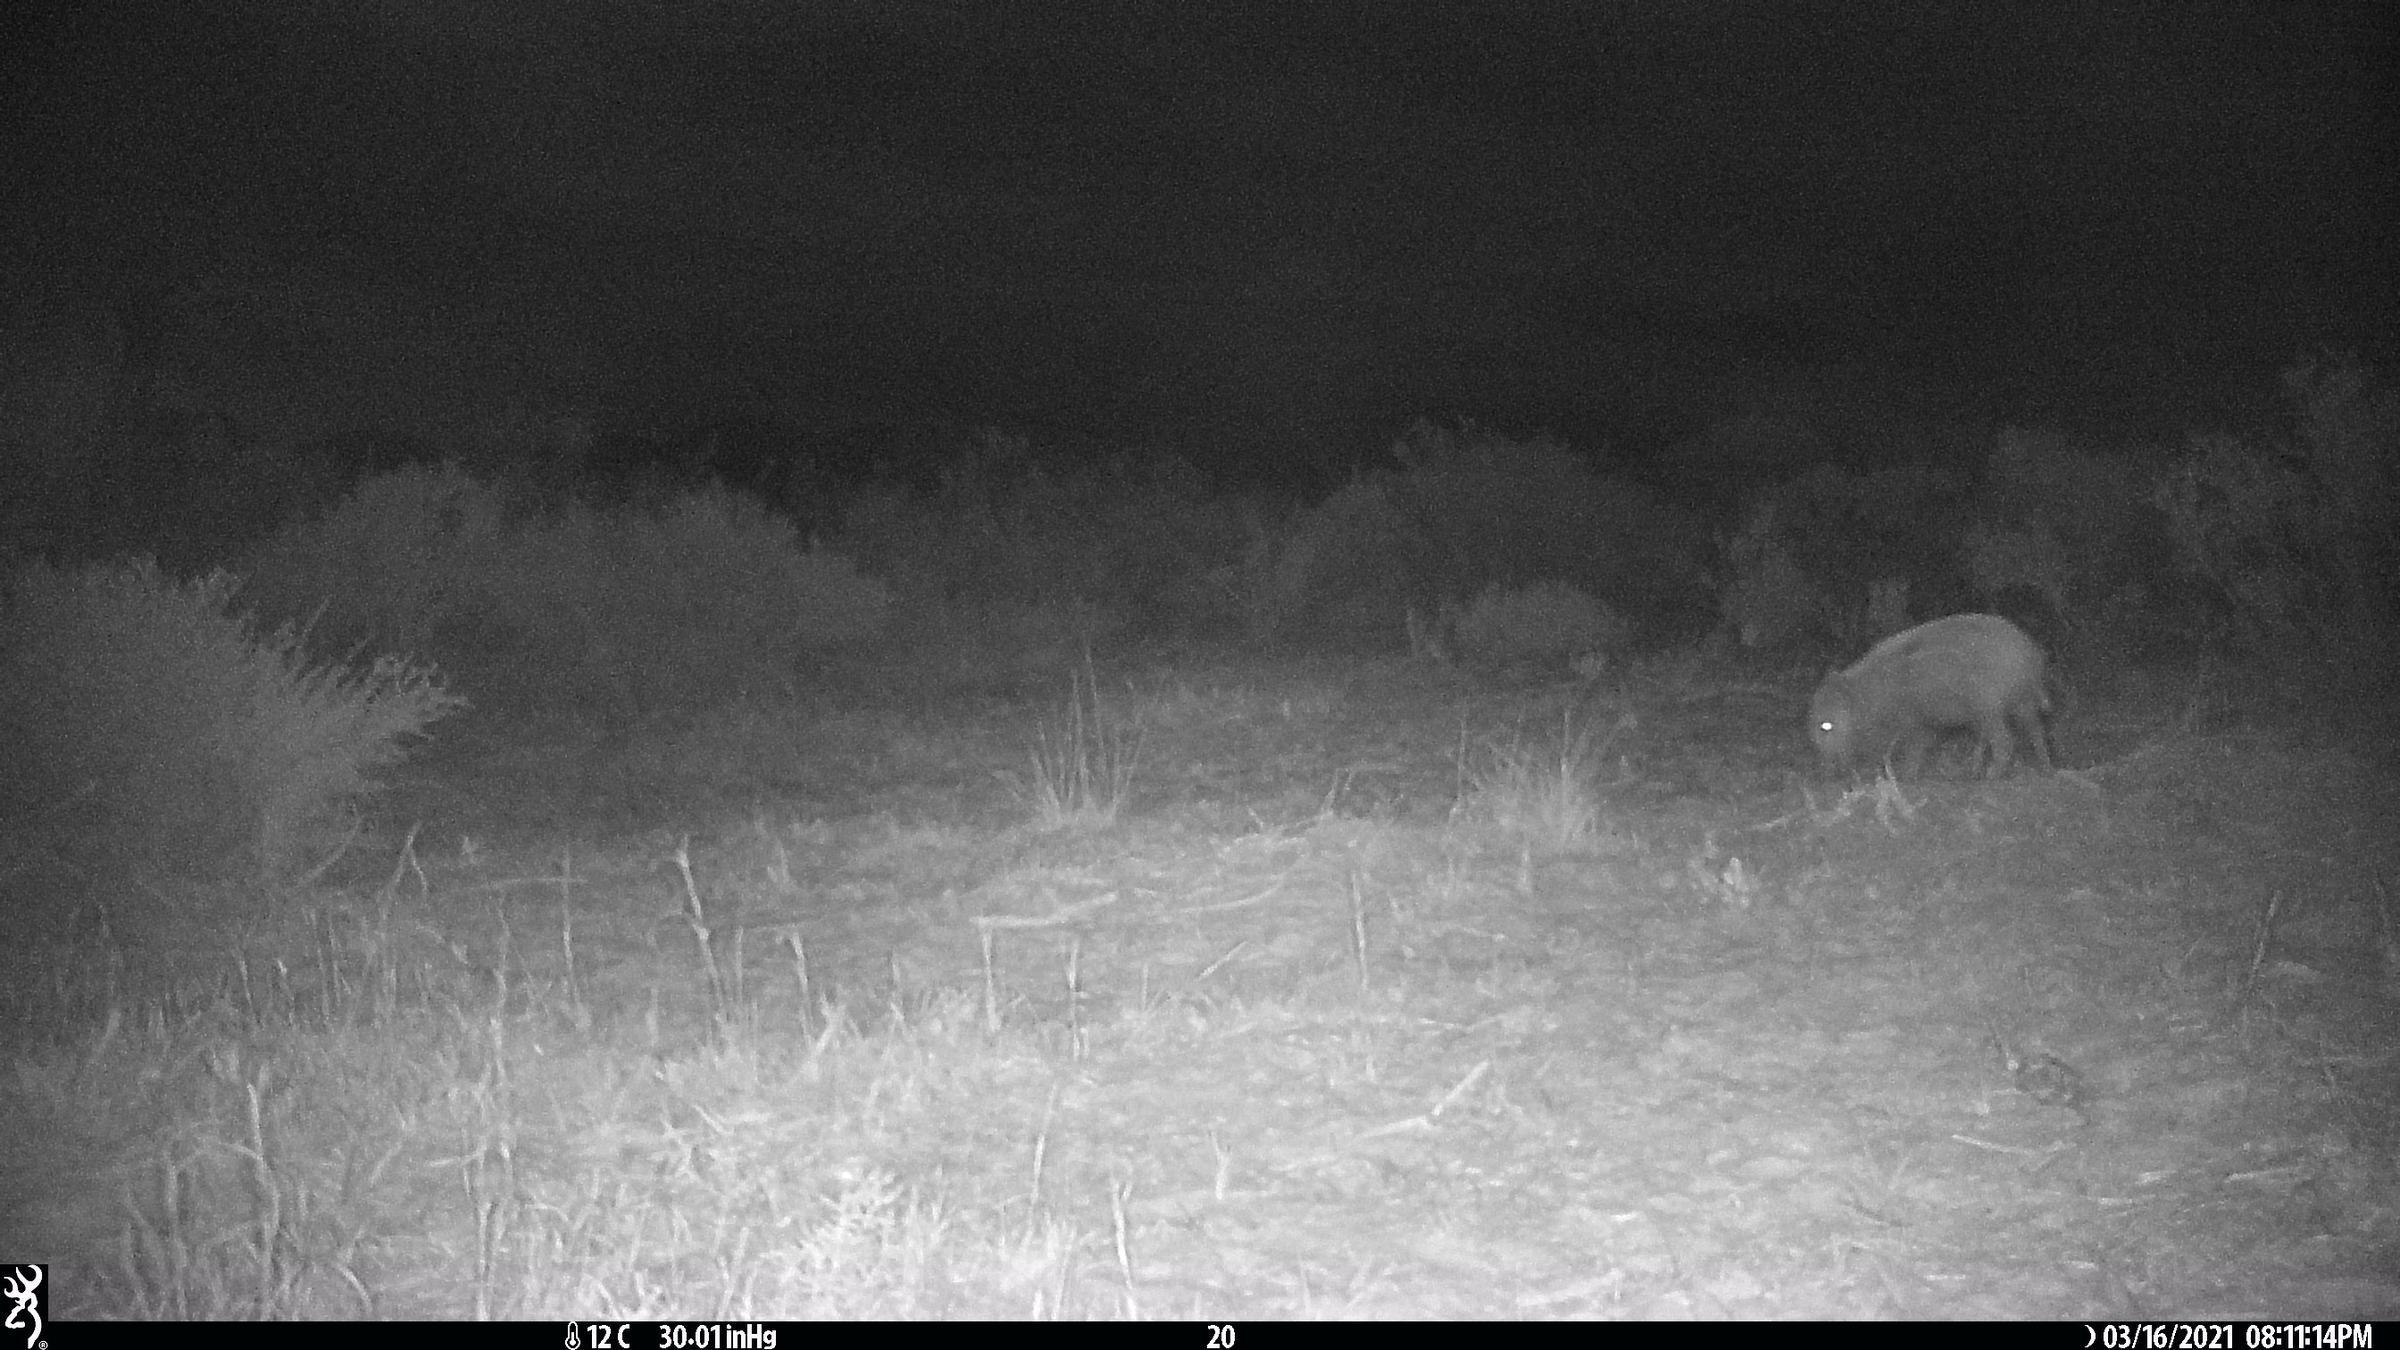
Species: Sus scrofa